Near-field radiative heat transfer

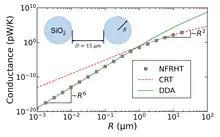
Prediction of radiative heat transfer between two spheres computed using near-field (NFRHT), classical (CRT), and discrete dipole (DDA) methods.

Near-field radiative heat transfer (NFRHT) is a branch of radiative heat transfer which deals with situations for which the objects and/or distances separating objects are comparable or smaller in scale or to the dominant wavelength of thermal radiation exchanging thermal energy. In this regime, the assumptions of geometrical optics inherent to classical radiative heat transfer are not valid and the effects of diffraction, interference, and tunneling of electromagnetic waves can dominate the net heat transfer. These "near-field effects" can result in heat transfer rates exceeding the blackbody limit of classical radiative heat transfer.